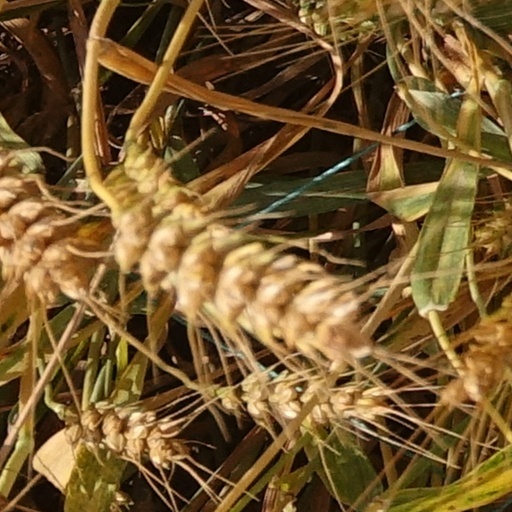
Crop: wheat